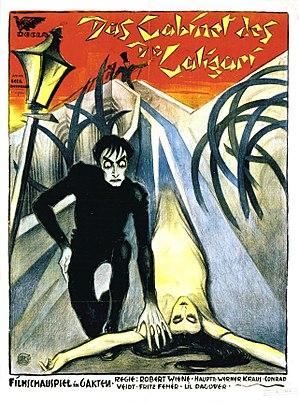
Affiche du film Das Cabinet des Dr. Caligari
Le cinéma fantastique est un genre cinématographique regroupant des films faisant appel au surnaturel, à l'horreur, à l'insolite ou aux monstres. L’intrigue se fonde sur des éléments irrationnels, ou irréalistes. Le genre se caractérise par sa grande diversité : il regroupe des œuvres inspirées du merveilleux, des films d'horreur faisant appel à l'épouvante, au cauchemar, à la folie. Bien que représentant un genre à part entière, le cinéma de science-fiction se rattache au fantastique en mettant en scène des faits considérés comme impossibles, et qui s'accompagnent pour certains d'entre eux, d'horreur et d'épouvante. Le cinéma fantastique tire son origine de la littérature du même genre, et commence par adapter les œuvres classiques comme Frankenstein ou le Prométhée moderne ou Dracula.
Le tueur en série Jack l'Éventreur, qui terrorise le district londonien de Whitechapel en 1888, a inspiré une multitude d'œuvres de fiction. Il est en effet mentionné dans des romans, des nouvelles, des bandes dessinées, des jeux vidéo, des chansons, des pièces de théâtre, des opéras, des séries télévisées, des films et des jeux de société. Les descriptions les mieux connues se trouvent dans le roman The Lodger de Marie Belloc Lowndes, repris et adapté au théâtre et au cinéma, et dans l'ouvrage Jack the Ripper : The Final Solution de Stephen Knight. Celui-ci décrit une hypothétique conspiration impliquant des membres de la franc-maçonnerie, la royauté britannique et la profession médicale. Cette thèse sera reprise dans plusieurs œuvres dramatiques.
Le cinéma allemand est l'un des cinémas nationaux à l'histoire la plus prestigieuse. La création cinématographique en Allemagne a fortement été marquée par les ruptures politiques et sociologiques qu'a connues le pays. Les deux guerres mondiales et la séparation en deux États distincts appartenant à des groupes antagonistes l'ont influencée au plus haut point. On doit citer en particulier le rôle normalisateur que jouèrent les sociétés ou organismes cinématographiques, particulièrement la UFA et la DEFA.
Le Cabinet du docteur Caligari est un film expressionniste et muet allemand de Robert Wiene sorti en salles en 1920.